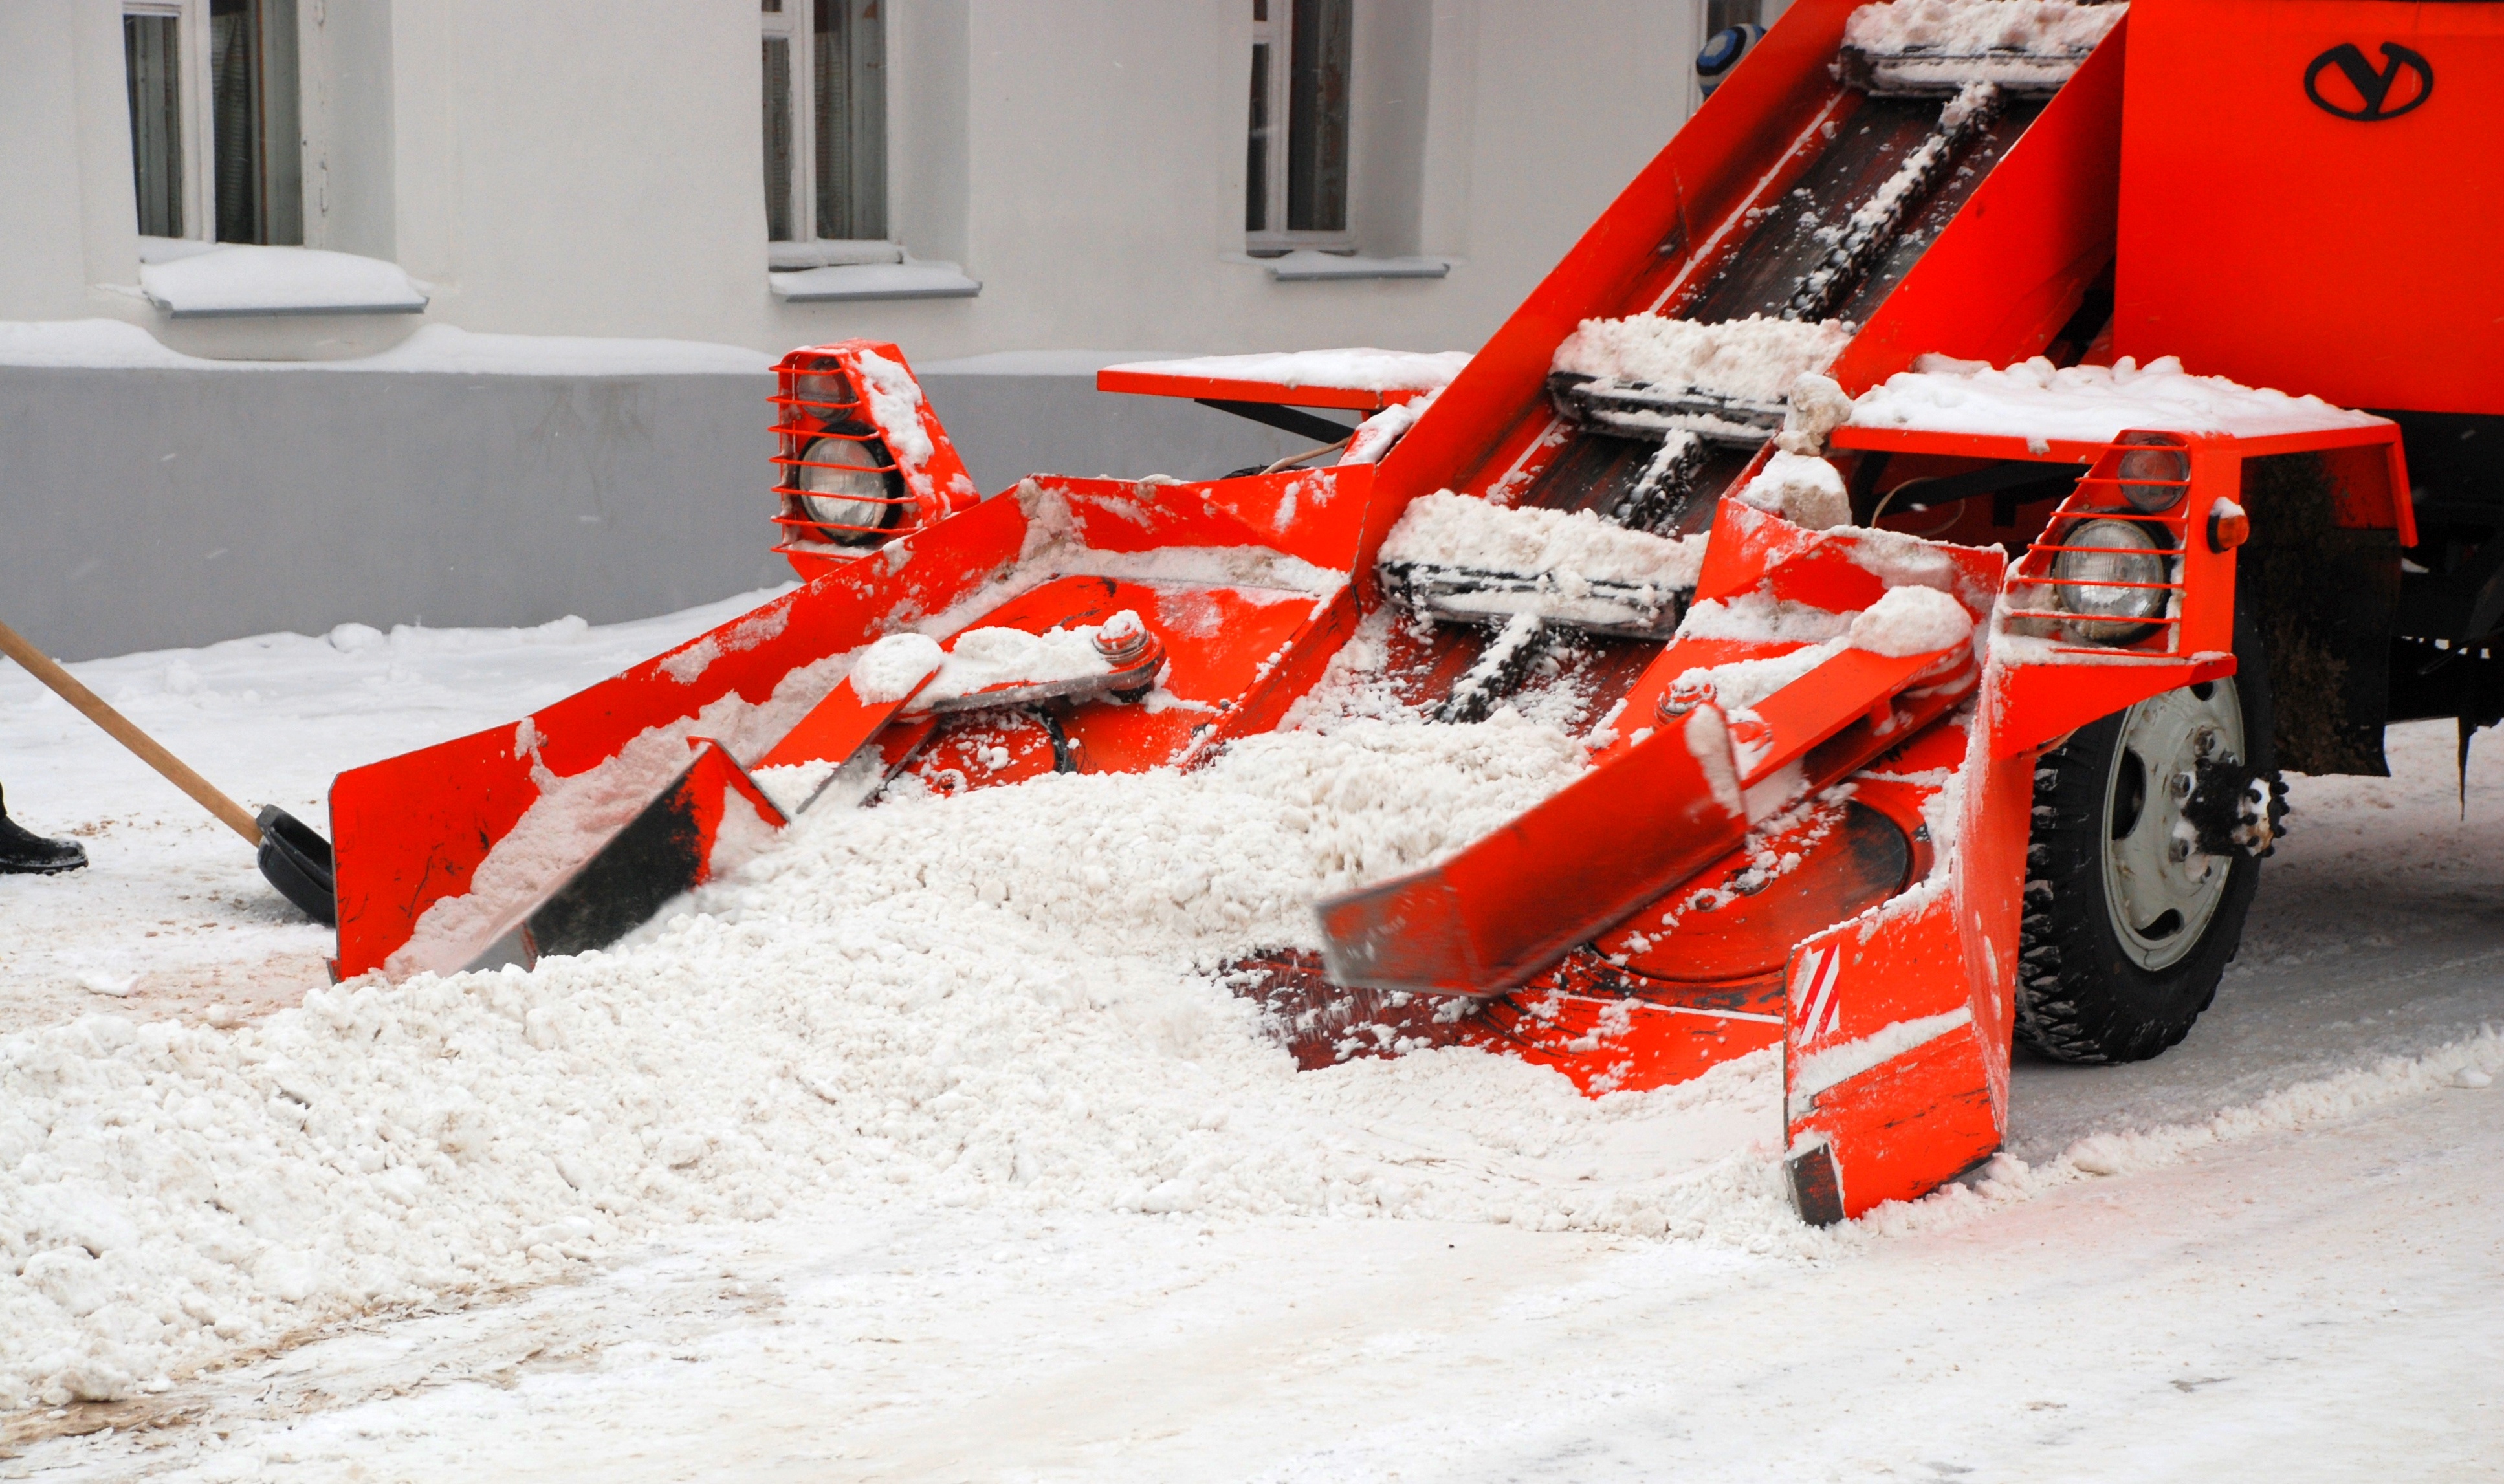
snow, winter, city, tool, red, vehicle, machine, nikon, nikkor, russia, d80, 18135mmf3556g, 18135mm, nikond80, yaroslavl, harvester, construction equipment, snowplow, outdoor power equipment, snow removal, snow blower